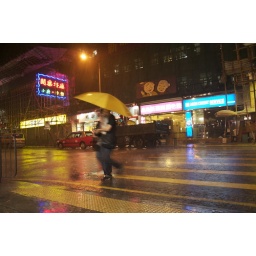
Young couple cross road, in the background is an amusing sign with a happy old couple on it.